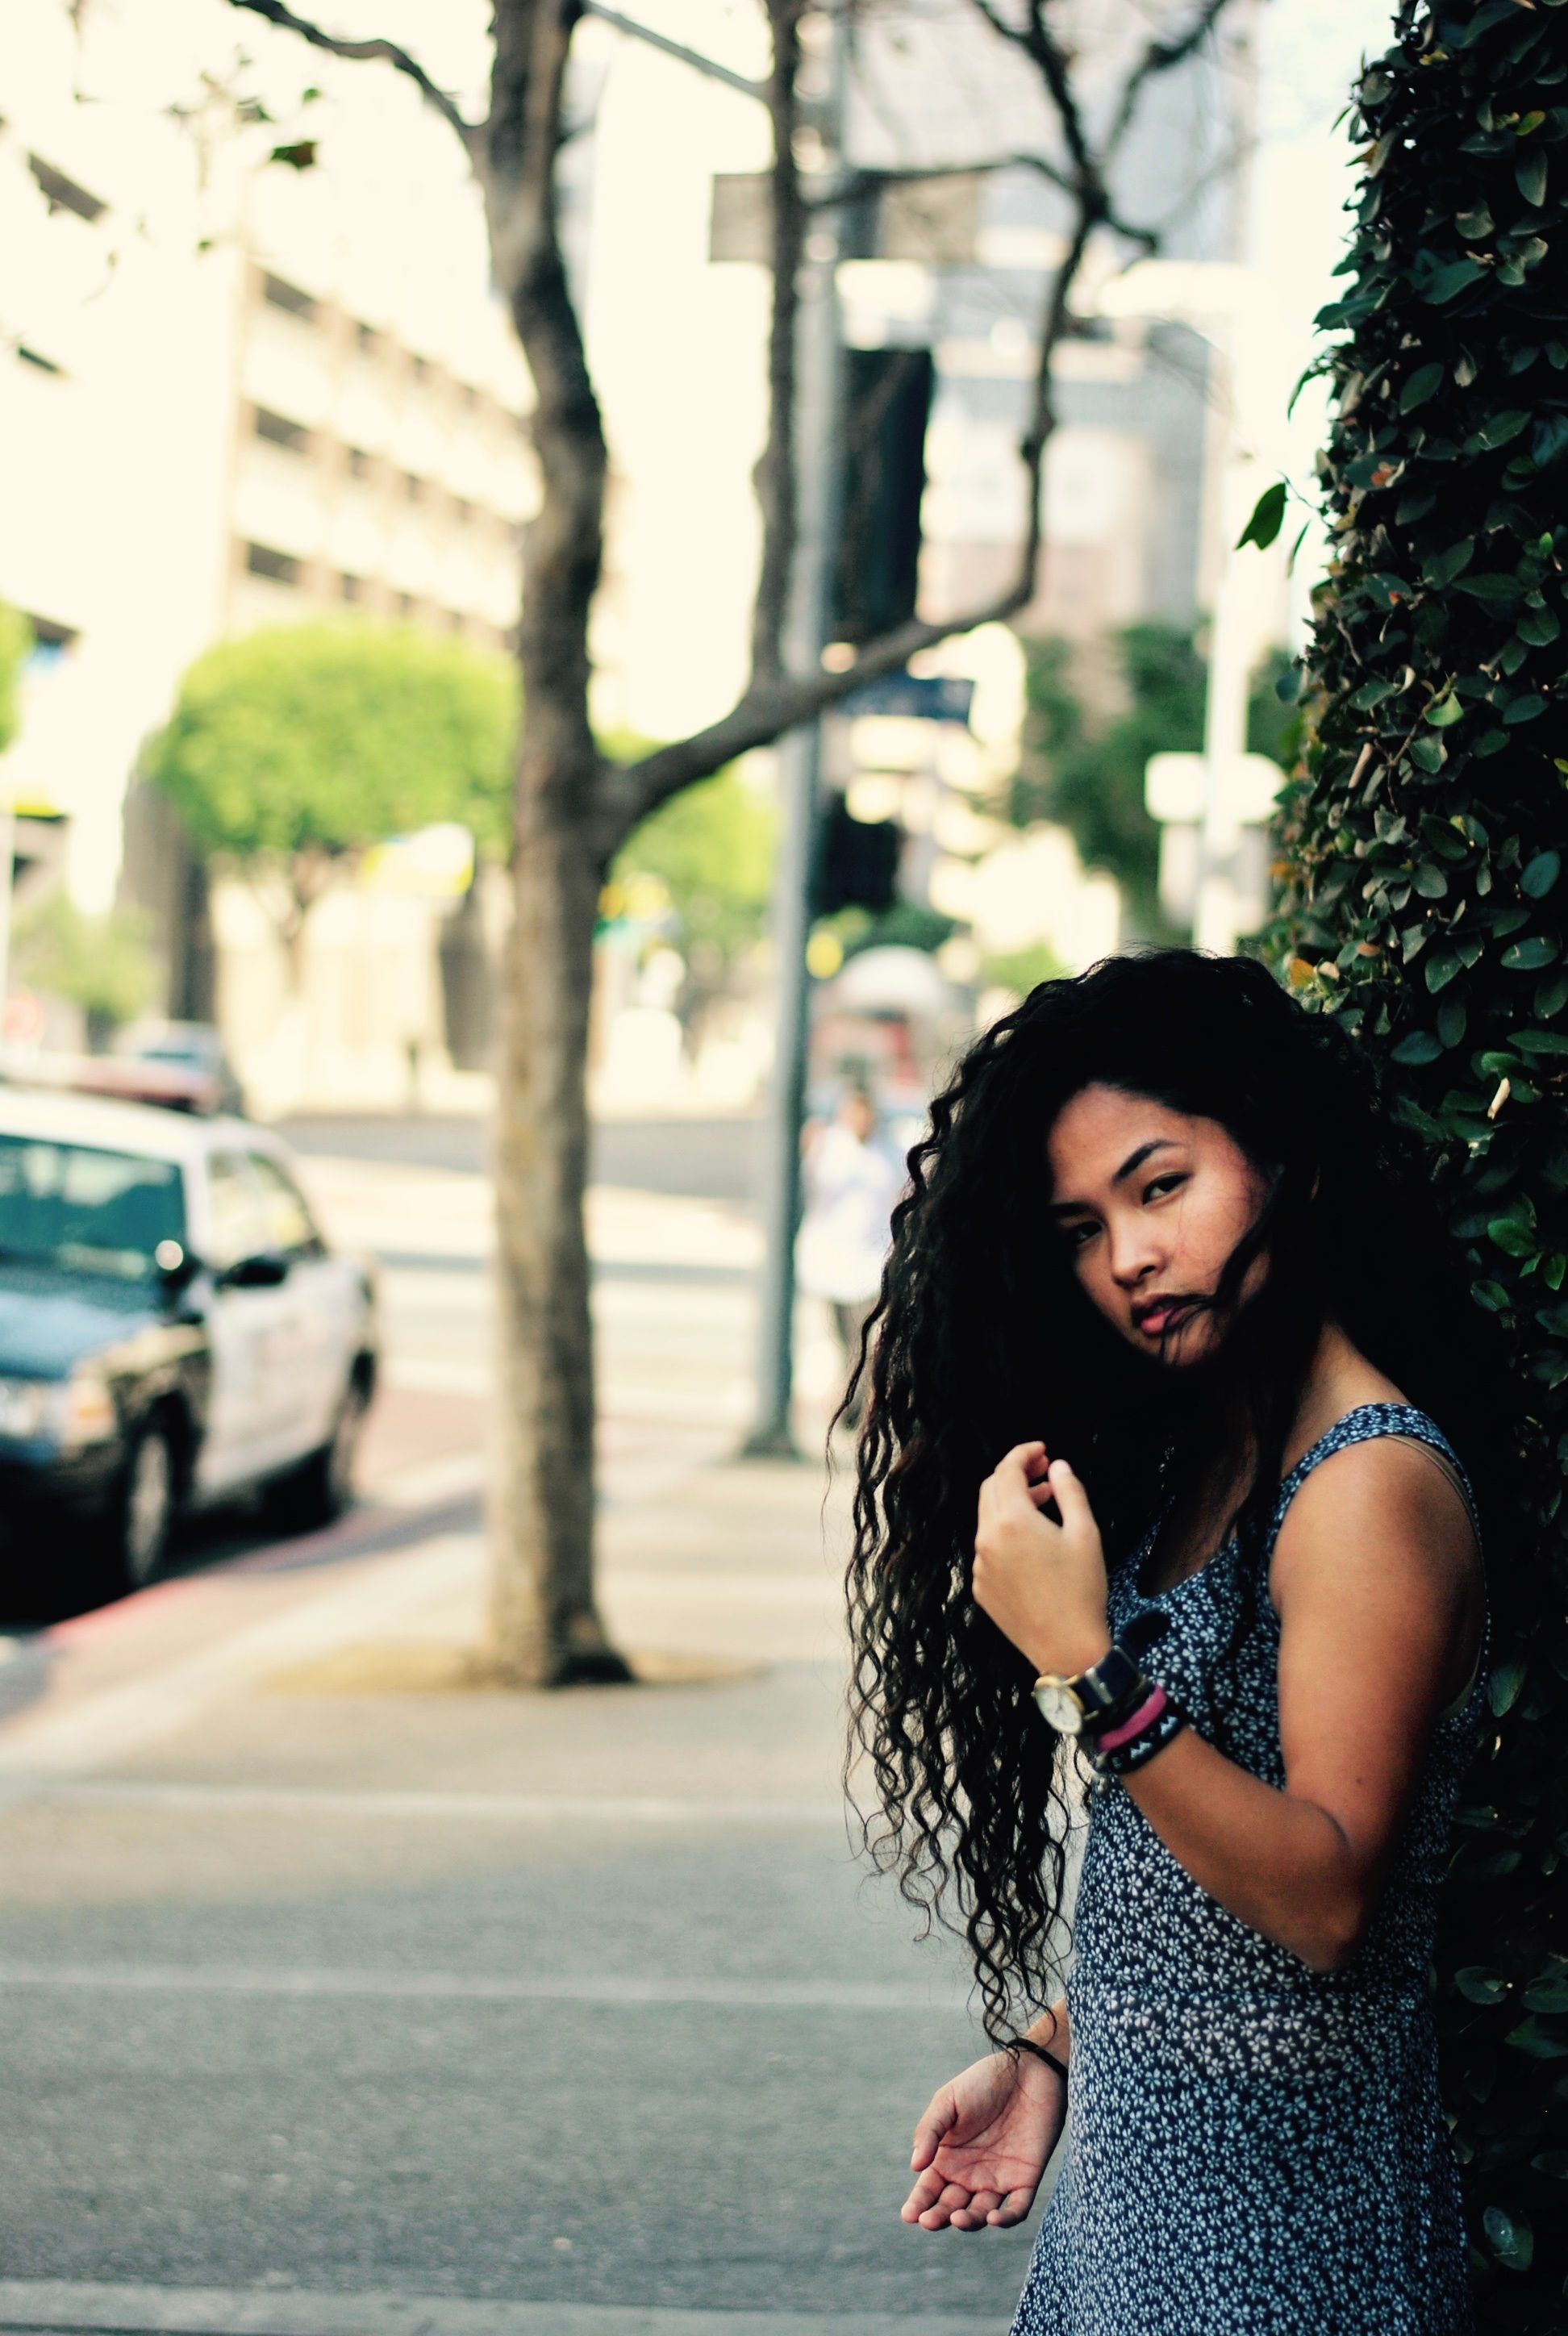
girl, woman, street, photography, model, spring, color, fashion, black, dress, photograph, snapshot, beauty, photo shoot